Discus rotundatus

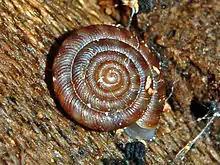
Shell of "Discus rotundatus"

These snails, like most terrestrial gastropods, are hermaphrodite. The reproductive season last from May to October. Usually they lay 20-50 eggs in rotting wood or below decaying leaves. Eggs are white and flattened, measure about 1 mm and hatch after 10–30 days. These gastropods reach their maturity only in the second or third season and can live 2–3 years. Unlike many terrestrial snails they do not have a sex dart.